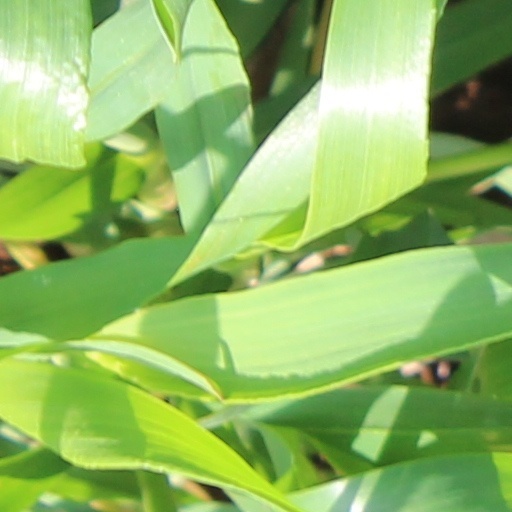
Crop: wheat